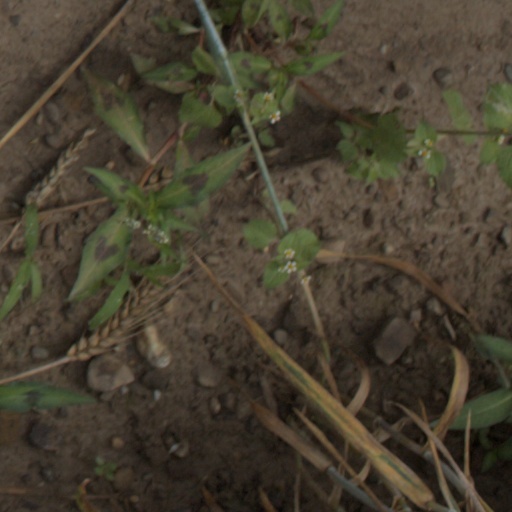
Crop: wheat